Vahan I Mamikonian

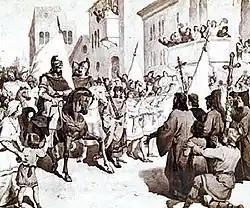
Vahan's arrival to Dvin

Vahan was born around 440 - 445. He was the eldest son of Hmayeak Mamikonian and Dzoyk, he had 3 younger siblings named Vard, Vasak, and Artaxias. His father was killed by guerrillas at Tayk in the aftermath of the battle of Avarayr. Vahan, along with Vasak and Artaxias, was captured by the "marzban" of Armenia and was deported to Ctesiphon; sentenced to apostasy, and was "weakened in their faith," according to his childhood friend and contemporary historian Ghazar Parpetsi.